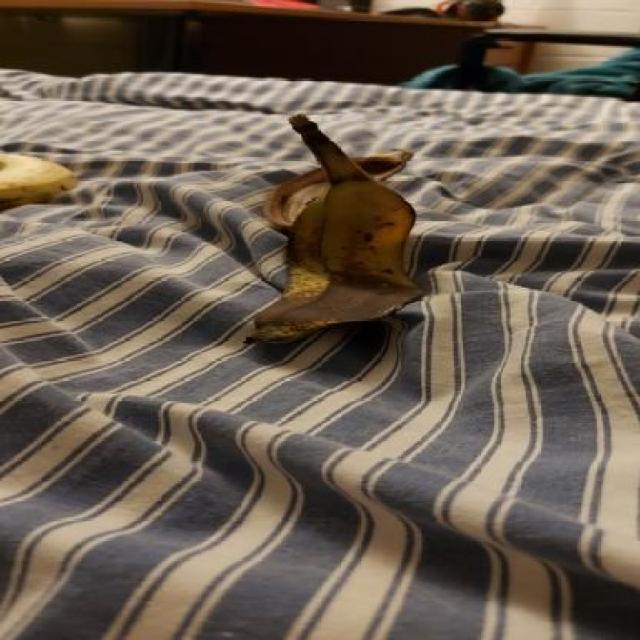
Label: bananas